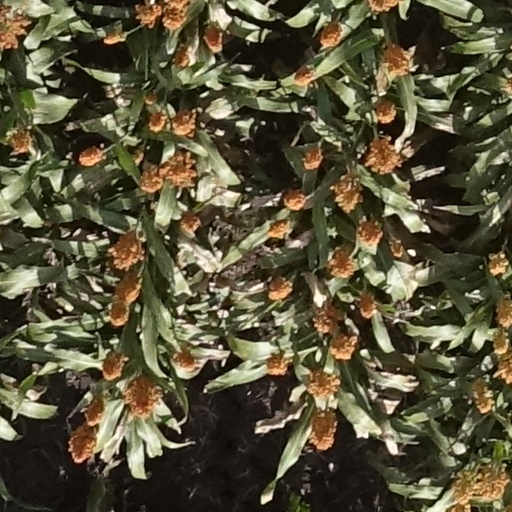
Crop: sorghum